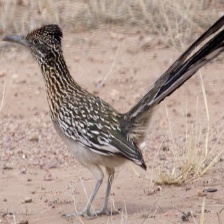
Species: ROADRUNNER
Scientific name: GEOCOCCYX